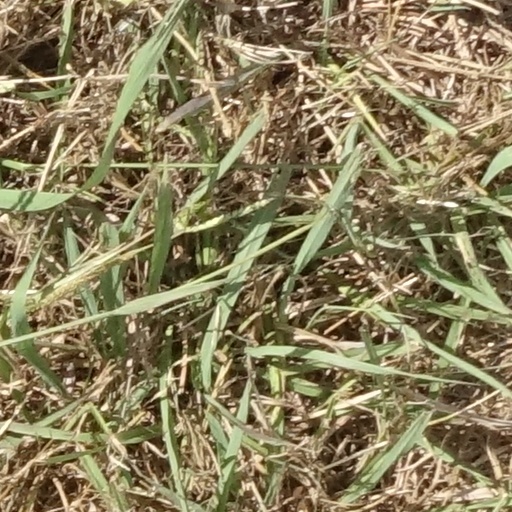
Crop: sorghum